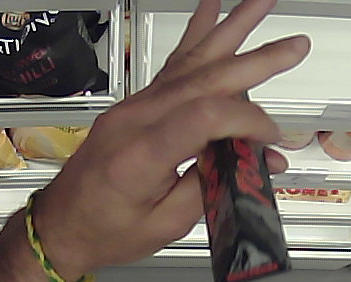
Product: toblerone_black